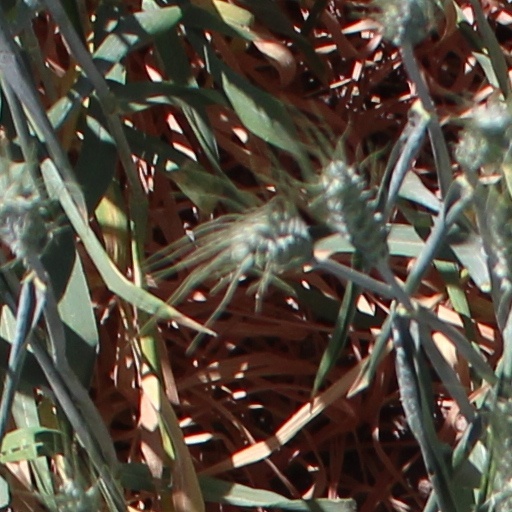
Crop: wheat